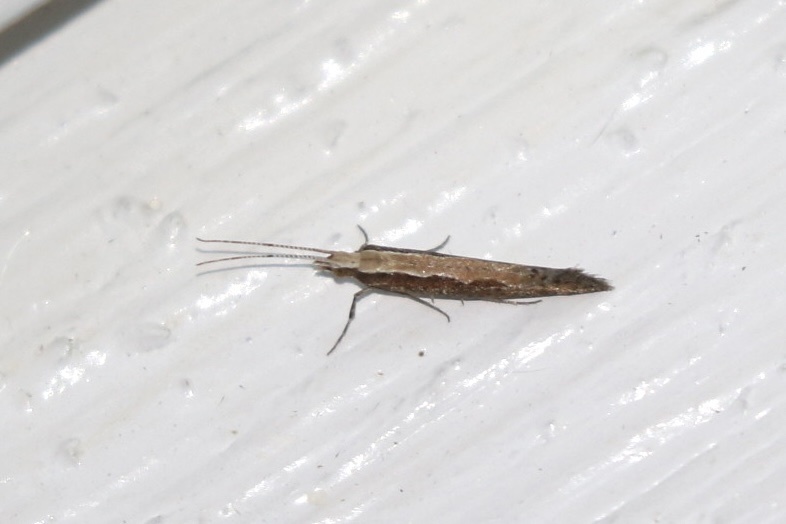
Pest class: diamondback_moth